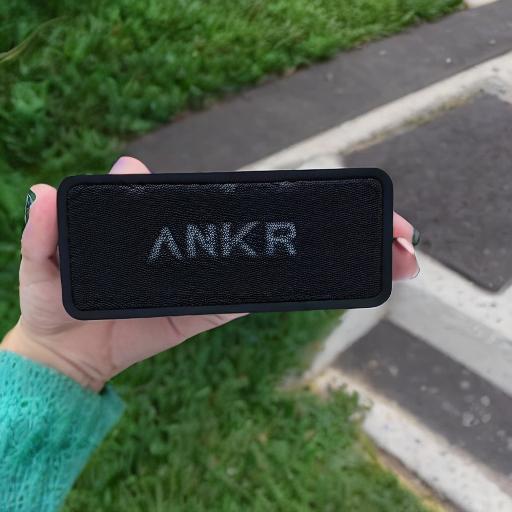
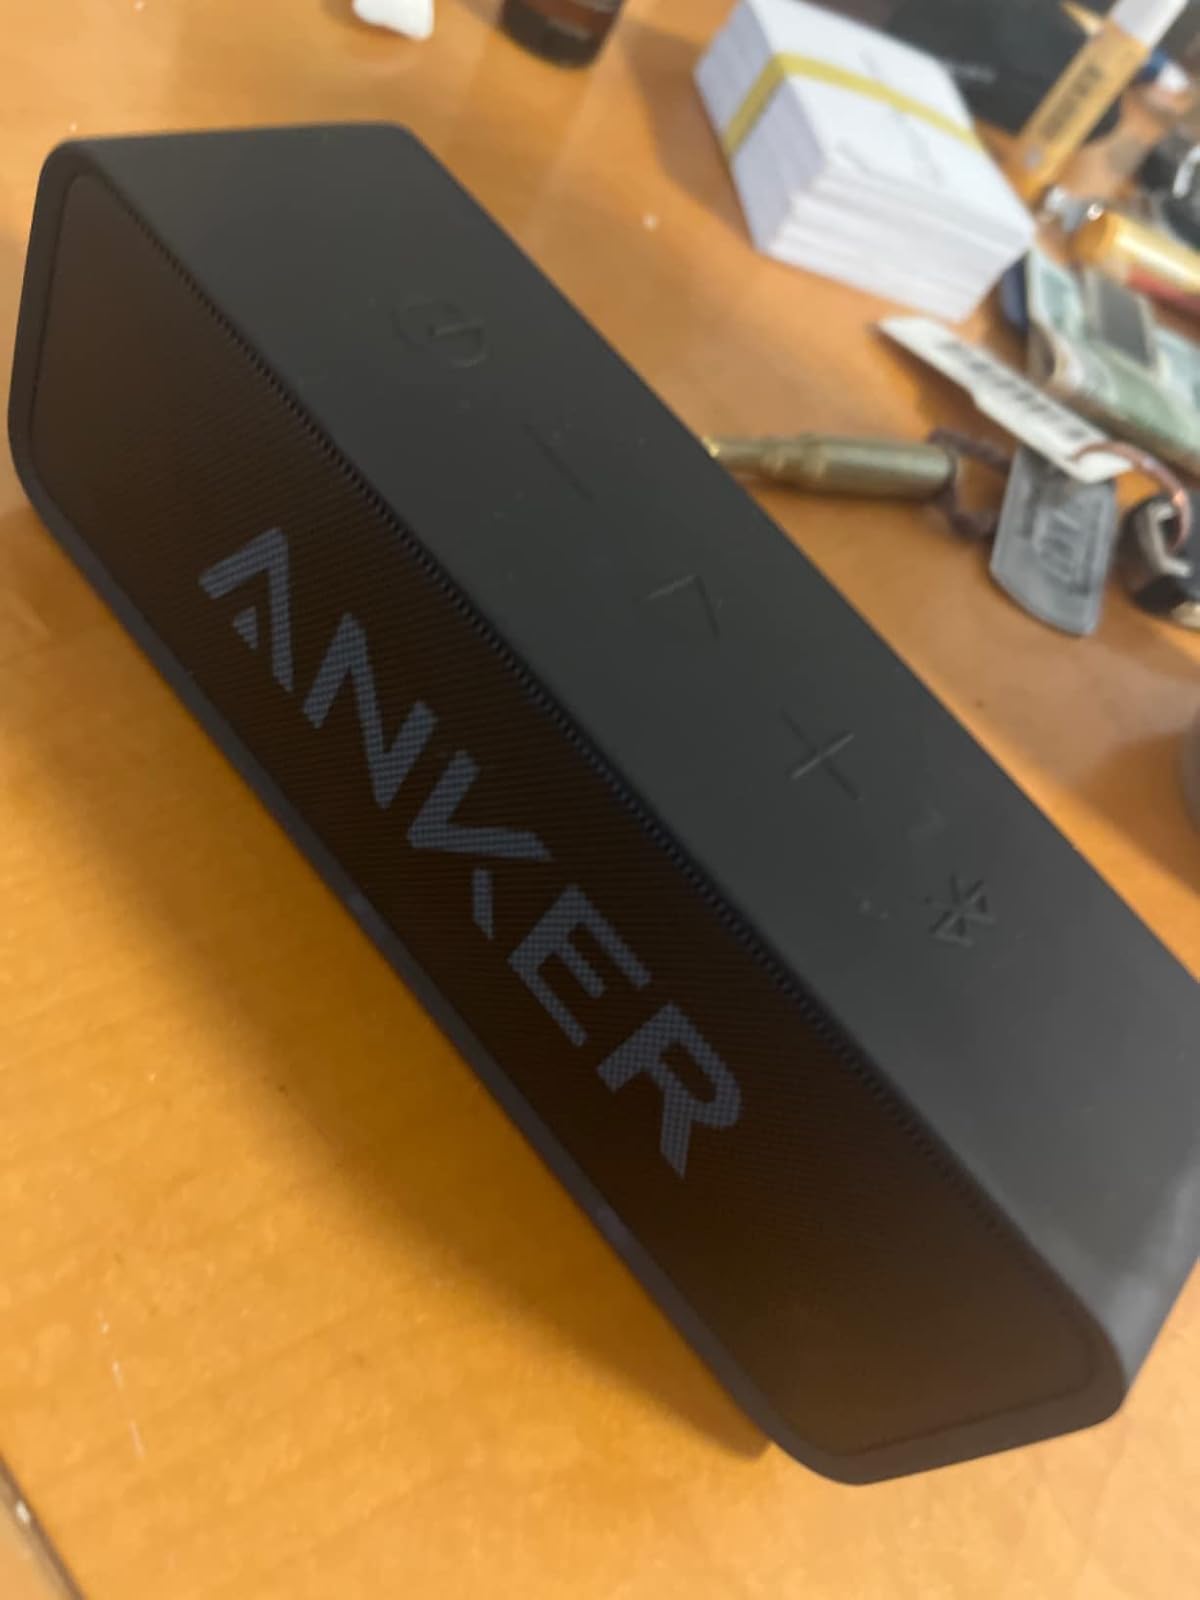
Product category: speaker
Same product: no